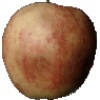
Label: red_apple